Mitch Evans

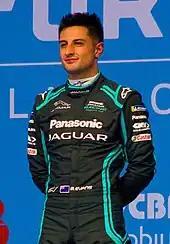
Evans on top of the podium at the Mexico City ePrix

On 19 August 2016, it was announced that Evans would be one of four drivers testing with Jaguar at the pre-season test at Donington Park. Evans was later signed with the team.